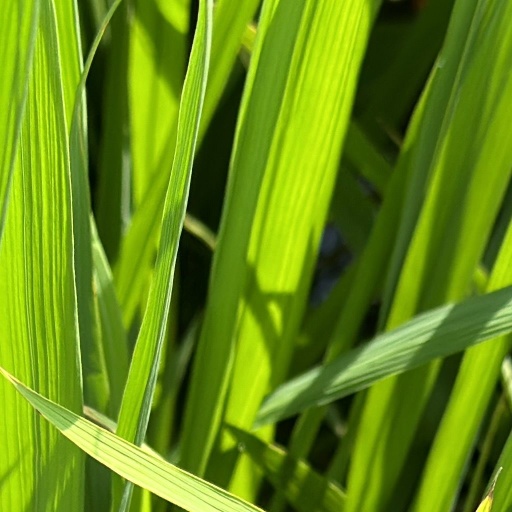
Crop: rice